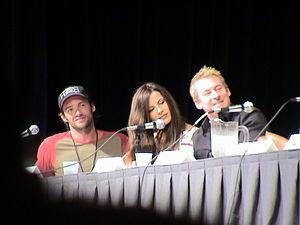
Hugh Jackman est un acteur et chanteur australien, né le 12 octobre 1968 à Sydney.